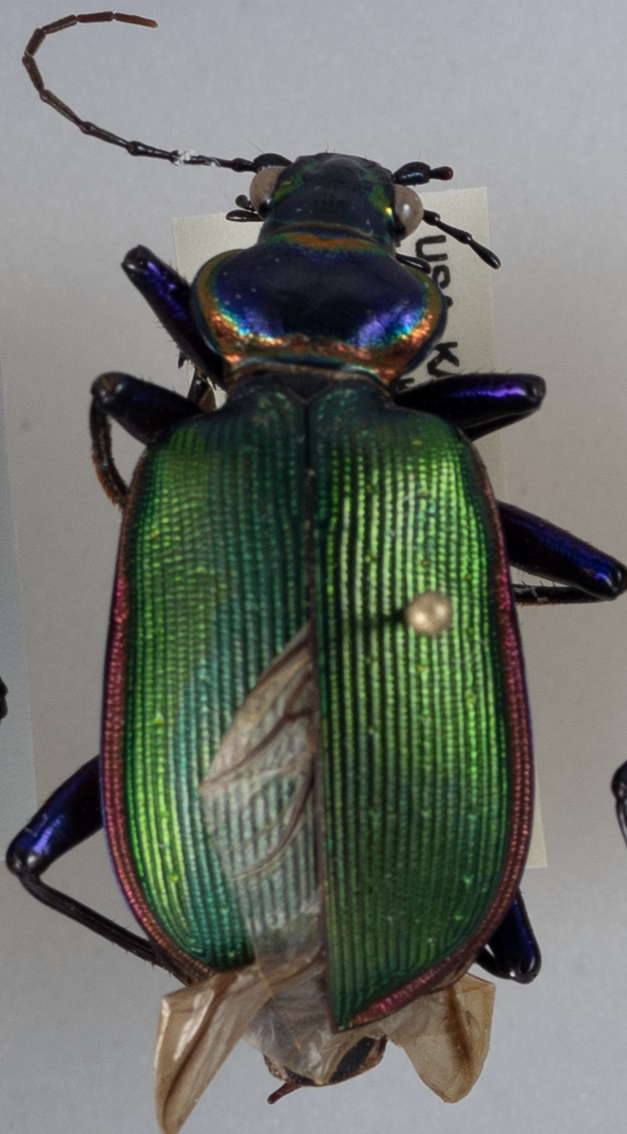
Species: Calosoma scrutator
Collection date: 2019-07-24
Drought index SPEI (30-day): -1.01
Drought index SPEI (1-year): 1.45
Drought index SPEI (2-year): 0.71